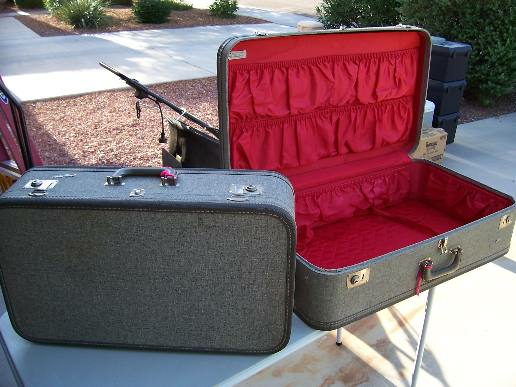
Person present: No